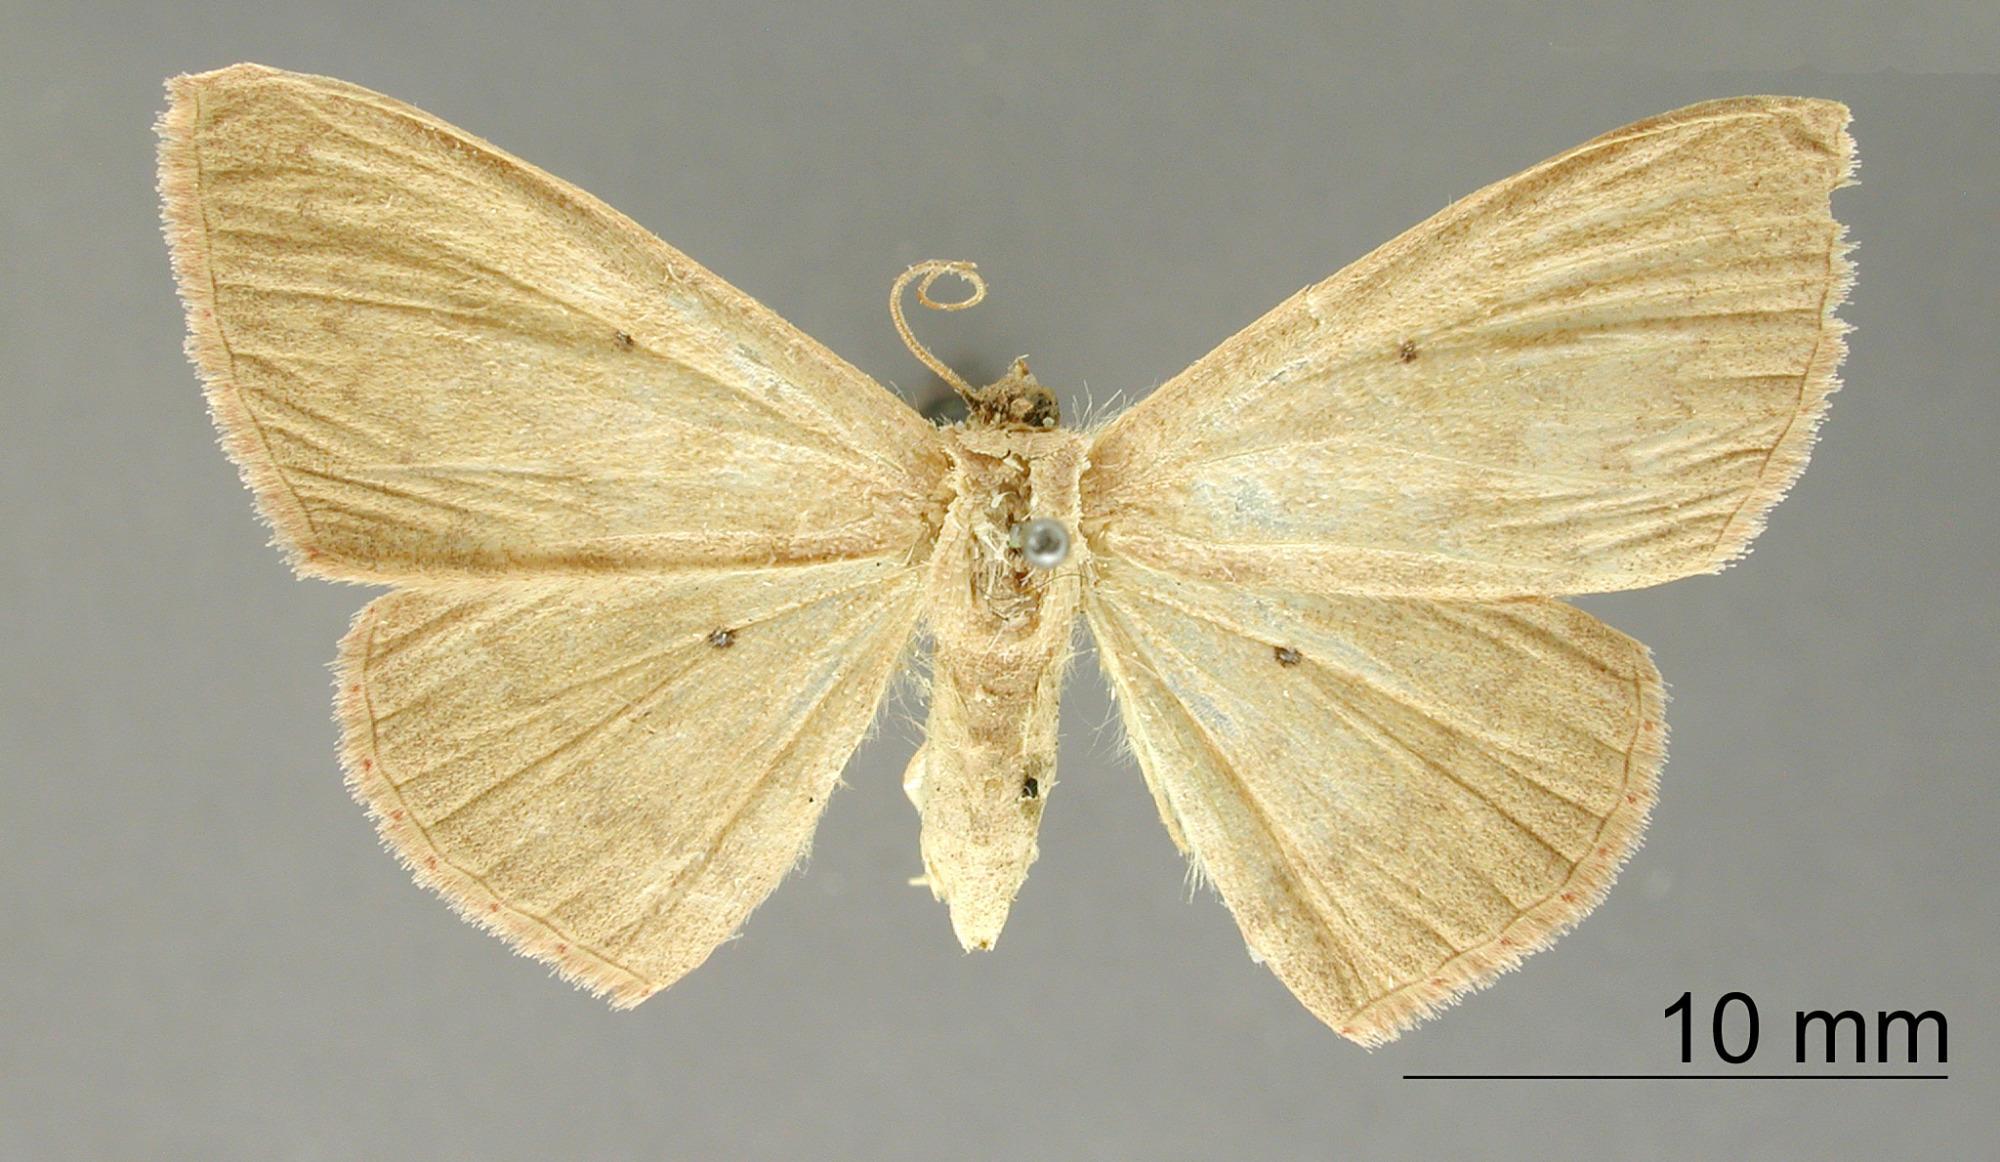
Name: Cnemodes fuscifrons
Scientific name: Cnemodes fuscifrons Warren, 1906
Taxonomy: Animalia, Arthropoda, Insecta, Lepidoptera, Geometridae, Sterrhinae
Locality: Baracoa, Guantanamo, Cuba